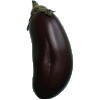
Label: eggplant